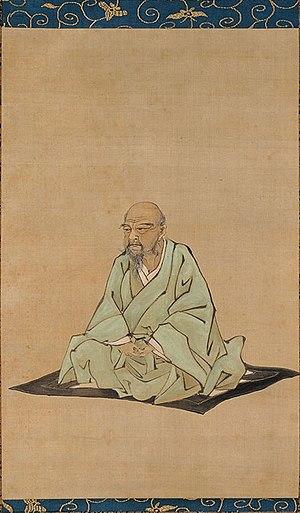
Itō Jakuchū aussi connu sous le nom de Itō Shunkyō, de son vrai nom Itō Jokin, surnoms: Keiwa, Jakuchû et Tobei-an, né vers 1716 à Kyōto, mort en 1800 est un peintre japonais d'animaux et de fleurs.